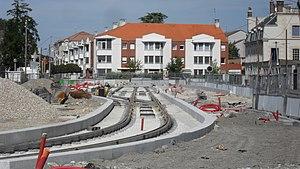
La ligne 4 du tramway d'Île-de-France est une ligne du tramway d'Île-de-France exploitée par la SNCF reliant Aulnay-sous-Bois d'une part, et Montfermeil d'autre part, à Bondy, dans le département de la Seine-Saint-Denis. Elle est longue de 12,6 kilomètres et se sépare en deux branches.